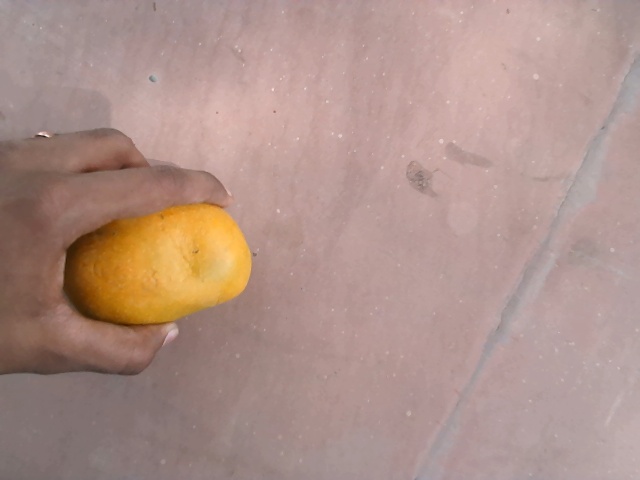
Label: Ripe_Mango